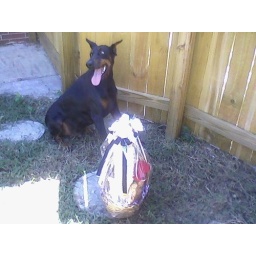
kabo's took first prize!!! in the sitting down dog contest